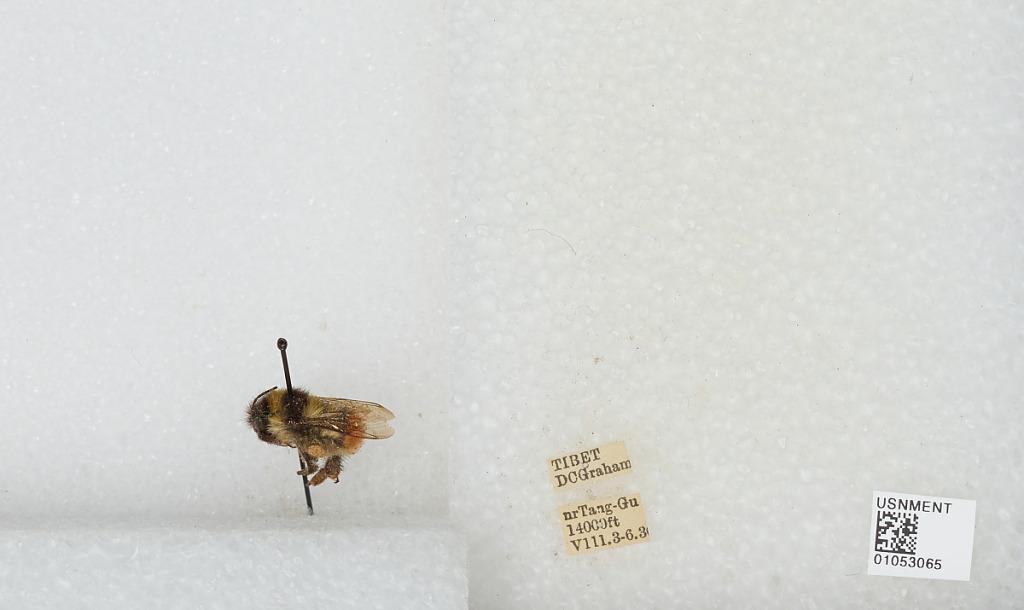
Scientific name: Bombus sp.
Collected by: D. Graham
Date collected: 1930-8-3
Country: China
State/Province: Tibet Autonomous Region
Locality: near Tang-Gu